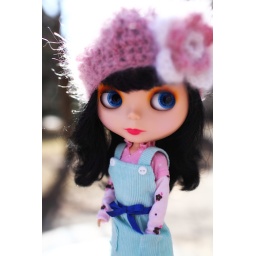
Goldie's wearing a new hat by googoojue. My girls have been wearing these hats for weeks now.